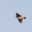
Label: bird